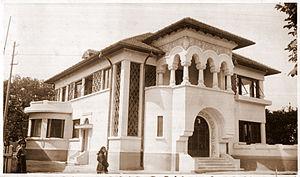
Villa du Docteur Gheorghiu, Câmpina, Roumanie. Architecte: Toma T. Socolescu. Cette maison est située au croisement du boulevard Carol I et de la aleea rozelor à Câmpina, Judeţul Prahova, Roumanie. Nous sommes les descendants et uniques ayant-droits de toute l'oeuvre de Toma T. Socolescu (mort en 1960 à Bucarest).
Toma T. Socolescu fut un architecte roumain majeur. Pilier de l'architecture roumaine du début du XXᵉ siècle jusqu'à la Seconde Guerre mondiale, il a consacré toute sa vie à sa région de Prahova et particulièrement à la ville de Ploiești. Il contribuera aussi largement à la vie culturelle de son pays.